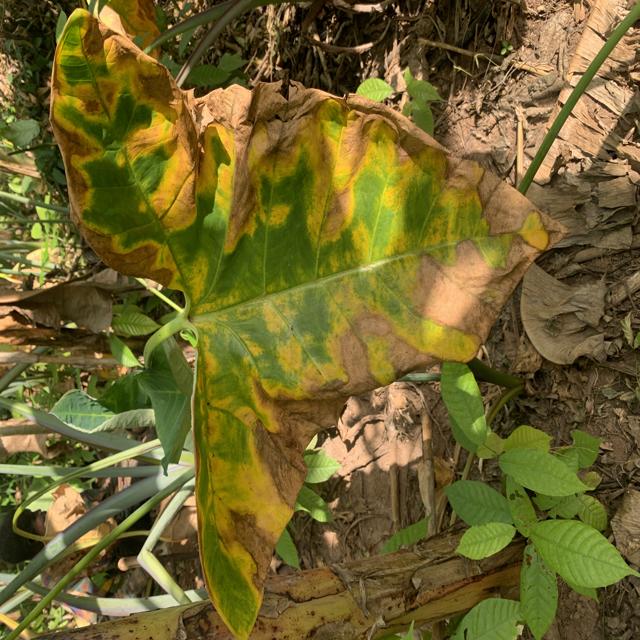
Label: Late_Blight